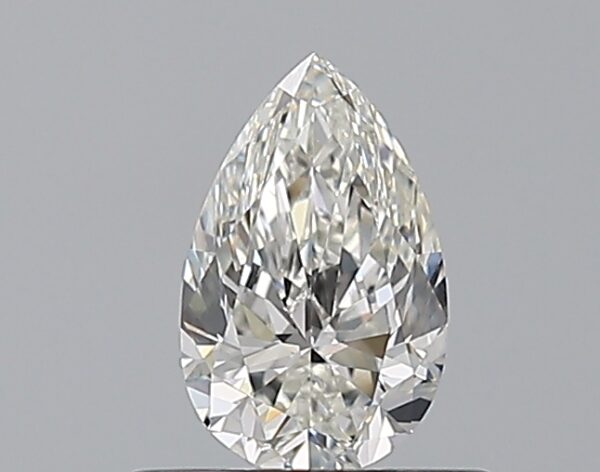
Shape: pear
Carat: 0.51
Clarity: VS1
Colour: H
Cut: EX
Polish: EX
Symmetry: VG
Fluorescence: F
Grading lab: GIA
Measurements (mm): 6.98 x 4.35 x 2.73